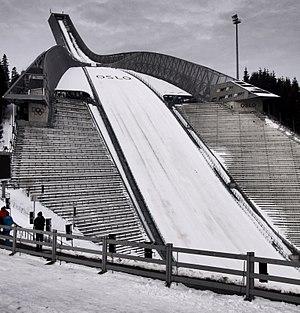
La coupe du monde de combiné nordique 2017-2018 est la 35ᵉ édition de la coupe du monde de combiné nordique, compétition de combiné nordique organisée annuellement. Elle se déroule du 24 novembre 2017 au 23 mars 2018.